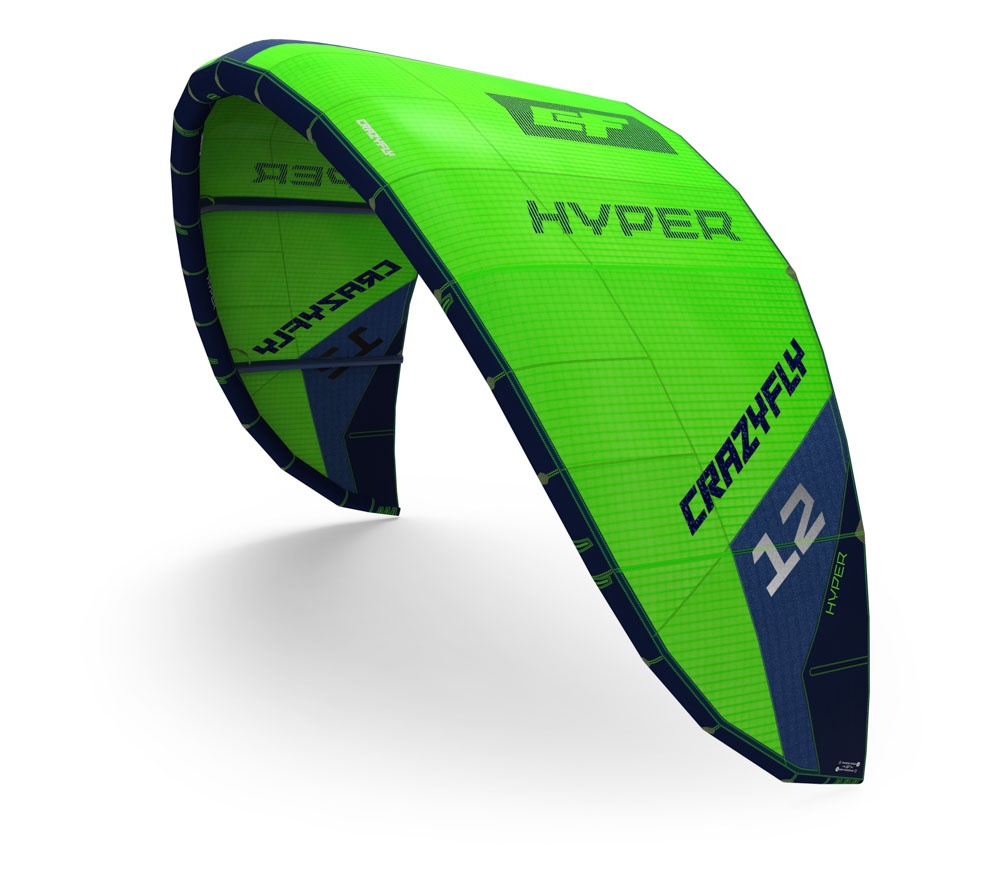
Crazyfly HYPER 2022 Kite
Hyper Elevating sensation. HIGH PERFORMANCE FREERIDE/BIG AIR. 7m / 9m / 10m / 12m / 15m GALLERY OVERVIEW FEATURES SPECS Elevating sensation. Big Air Boosting, from zero to hero High aspect, no respect Go big or go home 3 YEARS WARRANTY SINCE 2019 KITES AND BOARDS MADE IN EUROPE Delta Bow Shape This shape is a mixture of Delta and Bow shapes taking advantages of both. It offers lots of depower and boosting power on demand, automatic relaunch and maximum airtime. The Delta Bow shape is easy to control with low to medium bar pressure. This shape is ideal for riders looking for powered freeriding, big air jumps and hooked in freestyle. 5 Strut Design The five strut design creates a very strong and sturdy frame for the canopy and is much needed for kites with longer wingspan, such as Delta Bow shaped kites. For high performance big air kites, like the Hyper, it is crucial for the kite to keep its shape and this is best achieved with the support of five struts. Dacron frame With introduction of TerTex material, the Dacron frame has been completely redesigned. Heave duty Dacron leading edge and wintip reinforcements create the backbone of all CrazyFly kites. The heavy duty Dacron frame ensures the best strength to weight ratio and makes the kite much more rigid, correctly shaped, stronger and durable. This results in amazing flight stability, more dynamic reactions to rider input and explosive boosts. TerTex TerTex is a brand new material used on all 2022 CrazyFly kites. It is two times stronger than our Triplex triple ripstop and at the same time TerTex is forty percent lighter than the Dacron material we use. Applied on all struts, wingtips and over the central strut of all 2022 CrazyFly kites, TerTex radically reduces kite weight. Lighter kites have better low end, move faster through the air, are easier to relaunch and turn quicker. TerTex also increases the wind range, as low end performance is increased, because the lighter kite is still able to fly in lighter winds. Triplex Brand new and exclusive to CrazyFly, we introduced Triplex, the most advanced ripstop material on the market. Triplex has by far the best strength to weight ratio and with triple coating its durability is unmatched. The coating protects the fabric from UV rays, salt and abrasive objects, such as sand. Triple coating and three ripstop yarns ensure the lowest possible elongation and deterioration of the material till date. Features Eco Packaging We are extremely proud to have over 98% of our product packaging from recycled paper. In the last few years we have been working hard on this and have replaced almost all plastic packaging with paper. All kites and boards have zero plastic packaging and come in recyclable boxes. Airlock Valve The Airlock valve brings easy and quick inflation & deflation of the kite. For added convenience the pump hose connects under the valve with a simple half twist motion and stays securely connected during the whole inflation process. Reinforced Cross LE Seam Each panel of the leading has a reinforced LE seam with an extra layer of heavy duty dacron. This makes up for four total dacron layers on the seam in horizontal direction. This reinforcement does not cross the vertical seams, as these already have four layers of dacron which save weight and creates even load distribution on all leading edge seams. Back Line Attach Points We moved the back lines attach points directly to the leading edge of the kite. The new attach point position puts less pressure on the canopy and creates a much more direct response and faster turning of the kite. TerTex TerTex is two times stronger than our Triplex triple ripstop and forty percent lighter than the Dacron material we use. Used on all struts and wingtips of all 2022 CrazyFly kites, TerTex radically reduces kite weight. Lighter kites have better low end, move faster through the air, are easier to relaunch and turn quicker. Double Layer Trailing Edge Double layer of Triplex triple Ripstop on the trailing edge reduces the weight of the kite compared to traditionally used heavyweight materials. At the same time it creates even tension of the trailing edge and reduces flap. A smooth minimalistic solution with weight saving and increased product longevity. Arptex Arptex sits at the top of abrasion resistant polyamide textiles. This high tech fabric made in Italy can handle plenty of abuse without getting damaged. The official number is 100 000 contacts with abrasive surface before the material starts deteriorating. This is why we selected Arptex as the most suitable material to protect CrazyFly kites in the most abused areas and increase the size of the Arptex Shields. SIZE: 7m 9m 10m 12m 15m WIND RANGE (knots): 15-40 12-33 11-28 10-24 9-20 WEIGHT: 2.70 kg 3.10 kg 3.30 kg 3.70 kg 4.10 kg * weights may vary slightly from kite to kite
Brand: KUWAIT WATERSPORTS ADVENTURERS
Category: Sporting Goods > Outdoor Recreation > Boating & Water Sports > Kitesurfing > Kitesurfing Kites